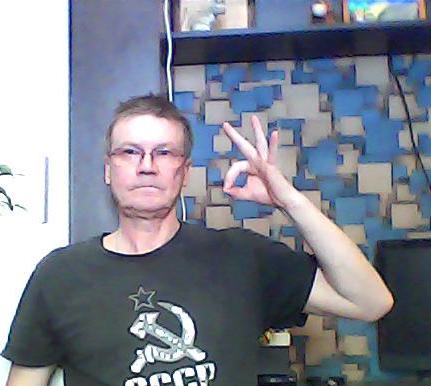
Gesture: ok